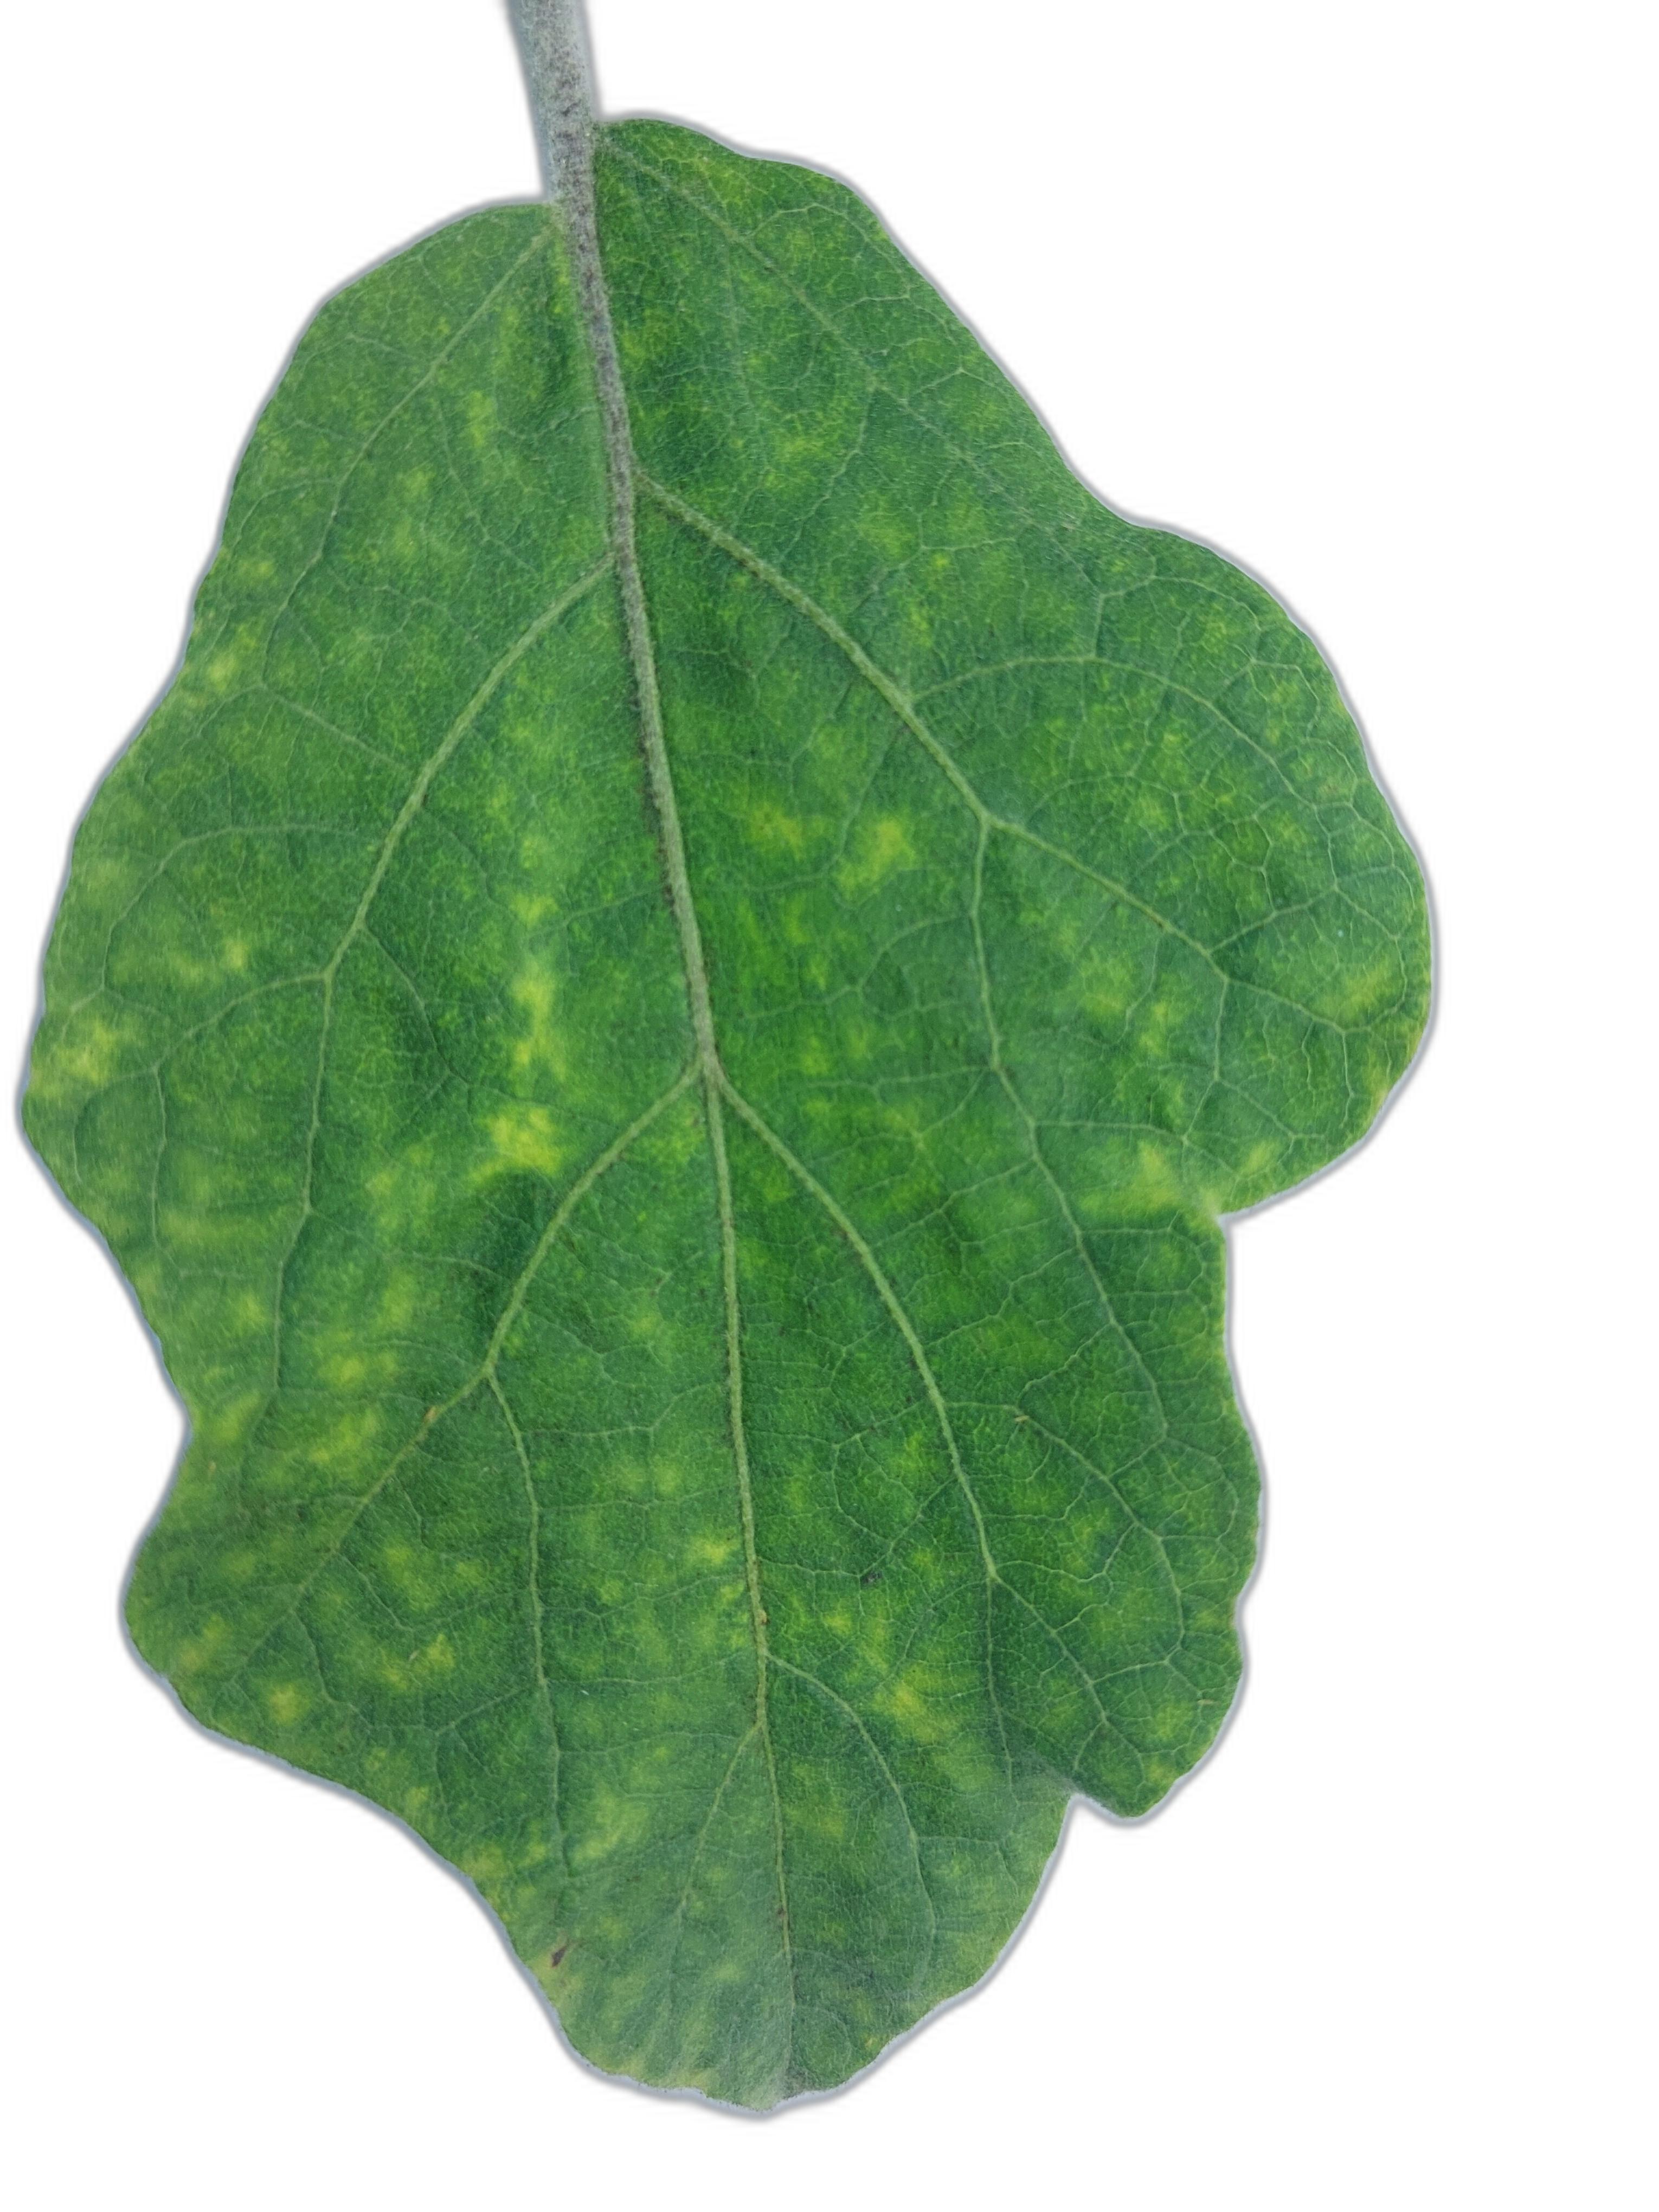
Label: Healthy Leaf